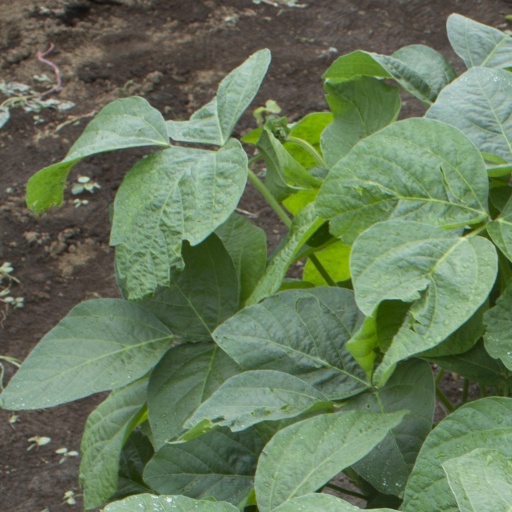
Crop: soybean